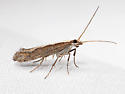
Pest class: diamondback_moth